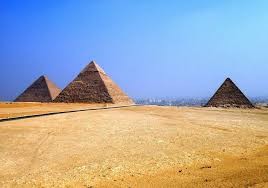
Landmark: Pyramids of Giza